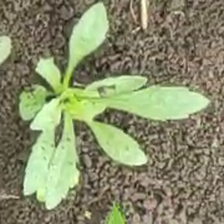
Weed species: Moti_dudhi(Euphorbia_geneculata_L)